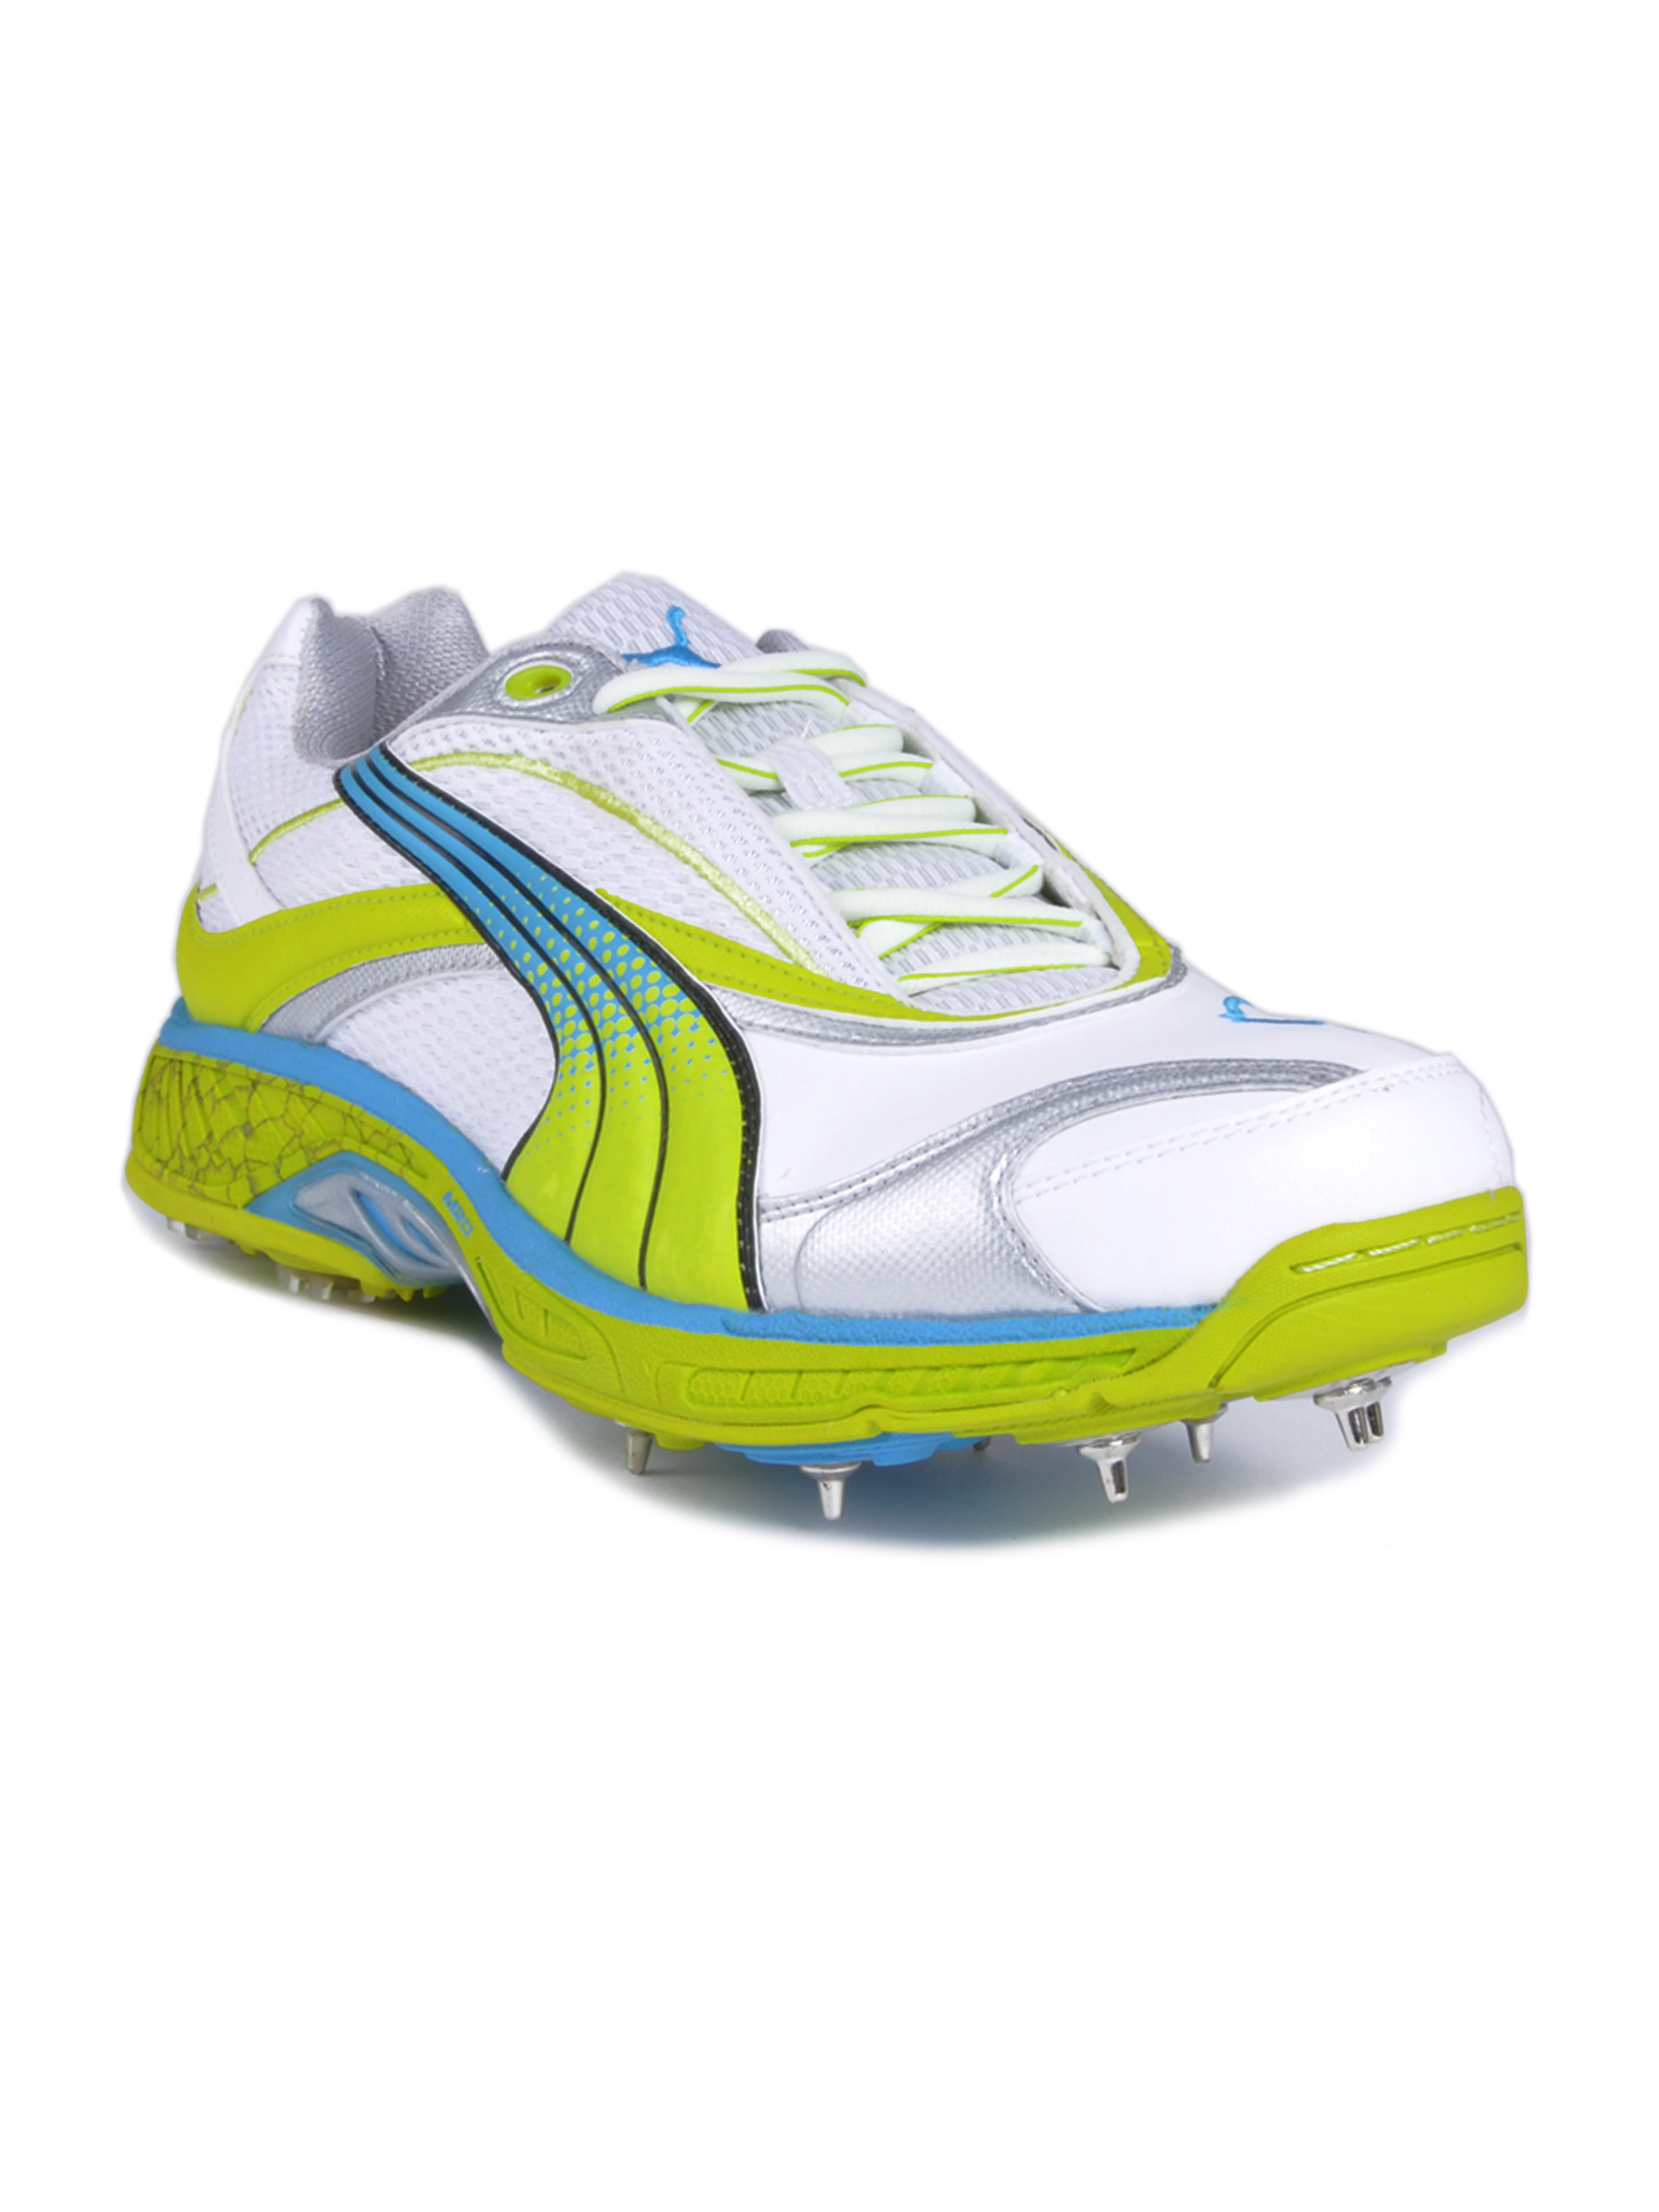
Puma Men Calibre Tricks Convert Spike White Shoes
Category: Footwear / Shoes / Sports Shoes
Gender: Men
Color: White
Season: Fall 2011
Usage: Sports